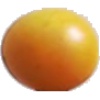
Label: cherry_wax_yellow